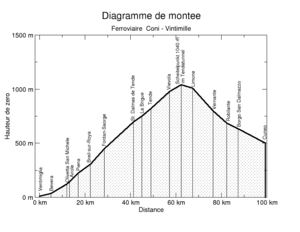
La ligne de Coni à Vintimille est une ligne ferroviaire franco-italienne qui relie les deux villes italiennes Coni et Vintimille, en passant sous le col de Tende. Elle a la particularité d'avoir la section comprise entre les gares de Piène et Viévola en territoire français alors que les sections de lignes situées de part et d'autre sont en territoire italien.